Epinephrine autoinjector

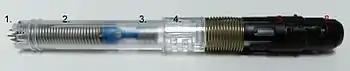
The inner mechanism of an epinephrine autoinjector. 1. Four latch mechanisms that hold the plunger secure. 2. Loaded spring that drives the plunger and the needle (toward the right). 3. Plunger. 4. Adrenaline solution. 5. Outer body. When retracted upward (left) exposes the needle and triggers the latch mechanism. Later springs back to cover the needle after use. 6. Needle exits through a protective barrier when this is pressed against the skin.

The devices contain a fixed dose of epinephrine and a spring-loaded needle (or, in the case of AuviQ, a CO-driven needle) that exits the tip or edge of the device and penetrates the recipient's skin, to deliver the medication via intramuscular injection.